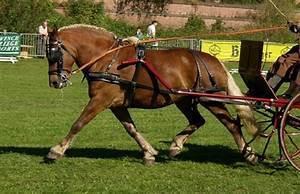
horse